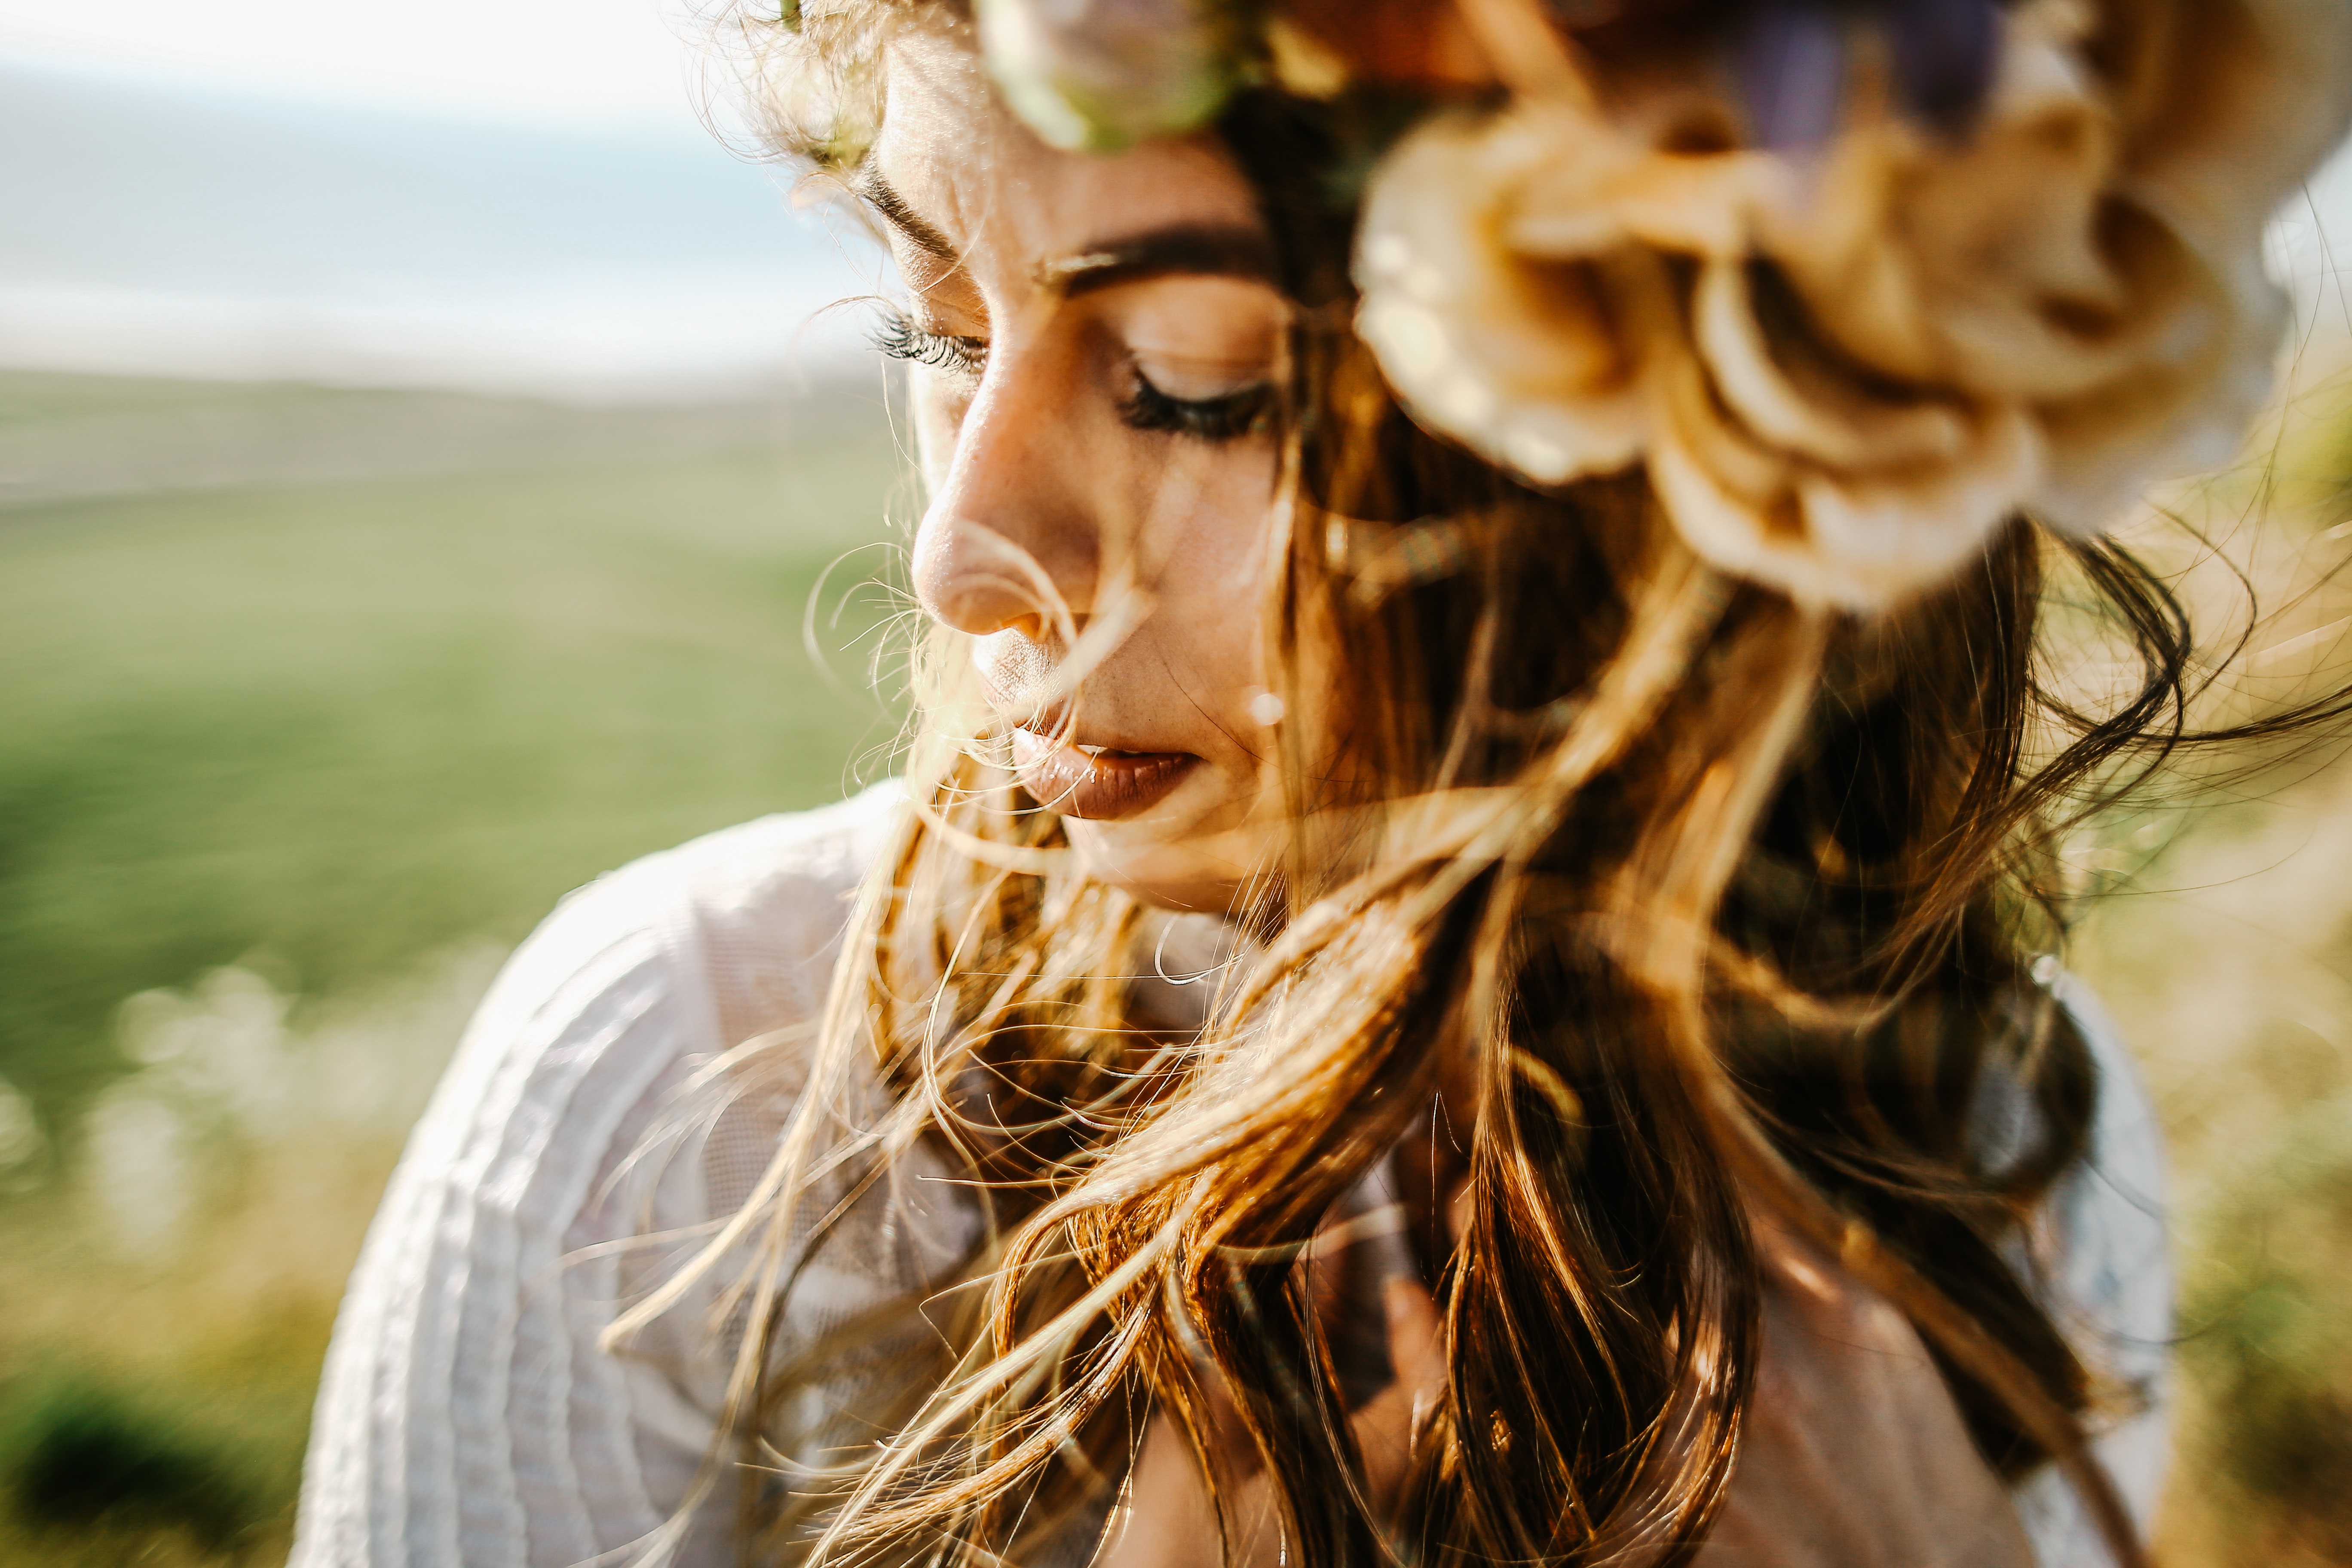
plant, woman, photography, sunlight, flower, spring, autumn, bride, close up, head, photograph, beauty